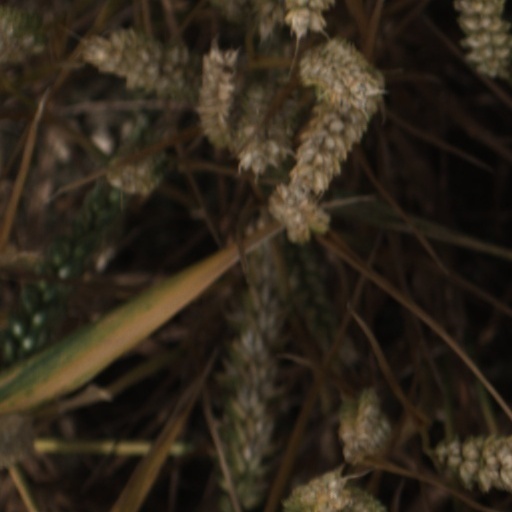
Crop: wheat